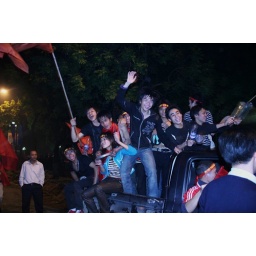
Pick-up van carry bunch of guys and girls around Hoan Kiem Lake